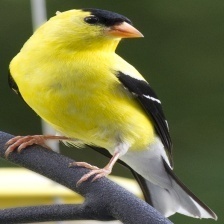
Species: AMERICAN GOLDFINCH
Scientific name: SPINUS TRISTIS
ImageNet parent category: goldfinch